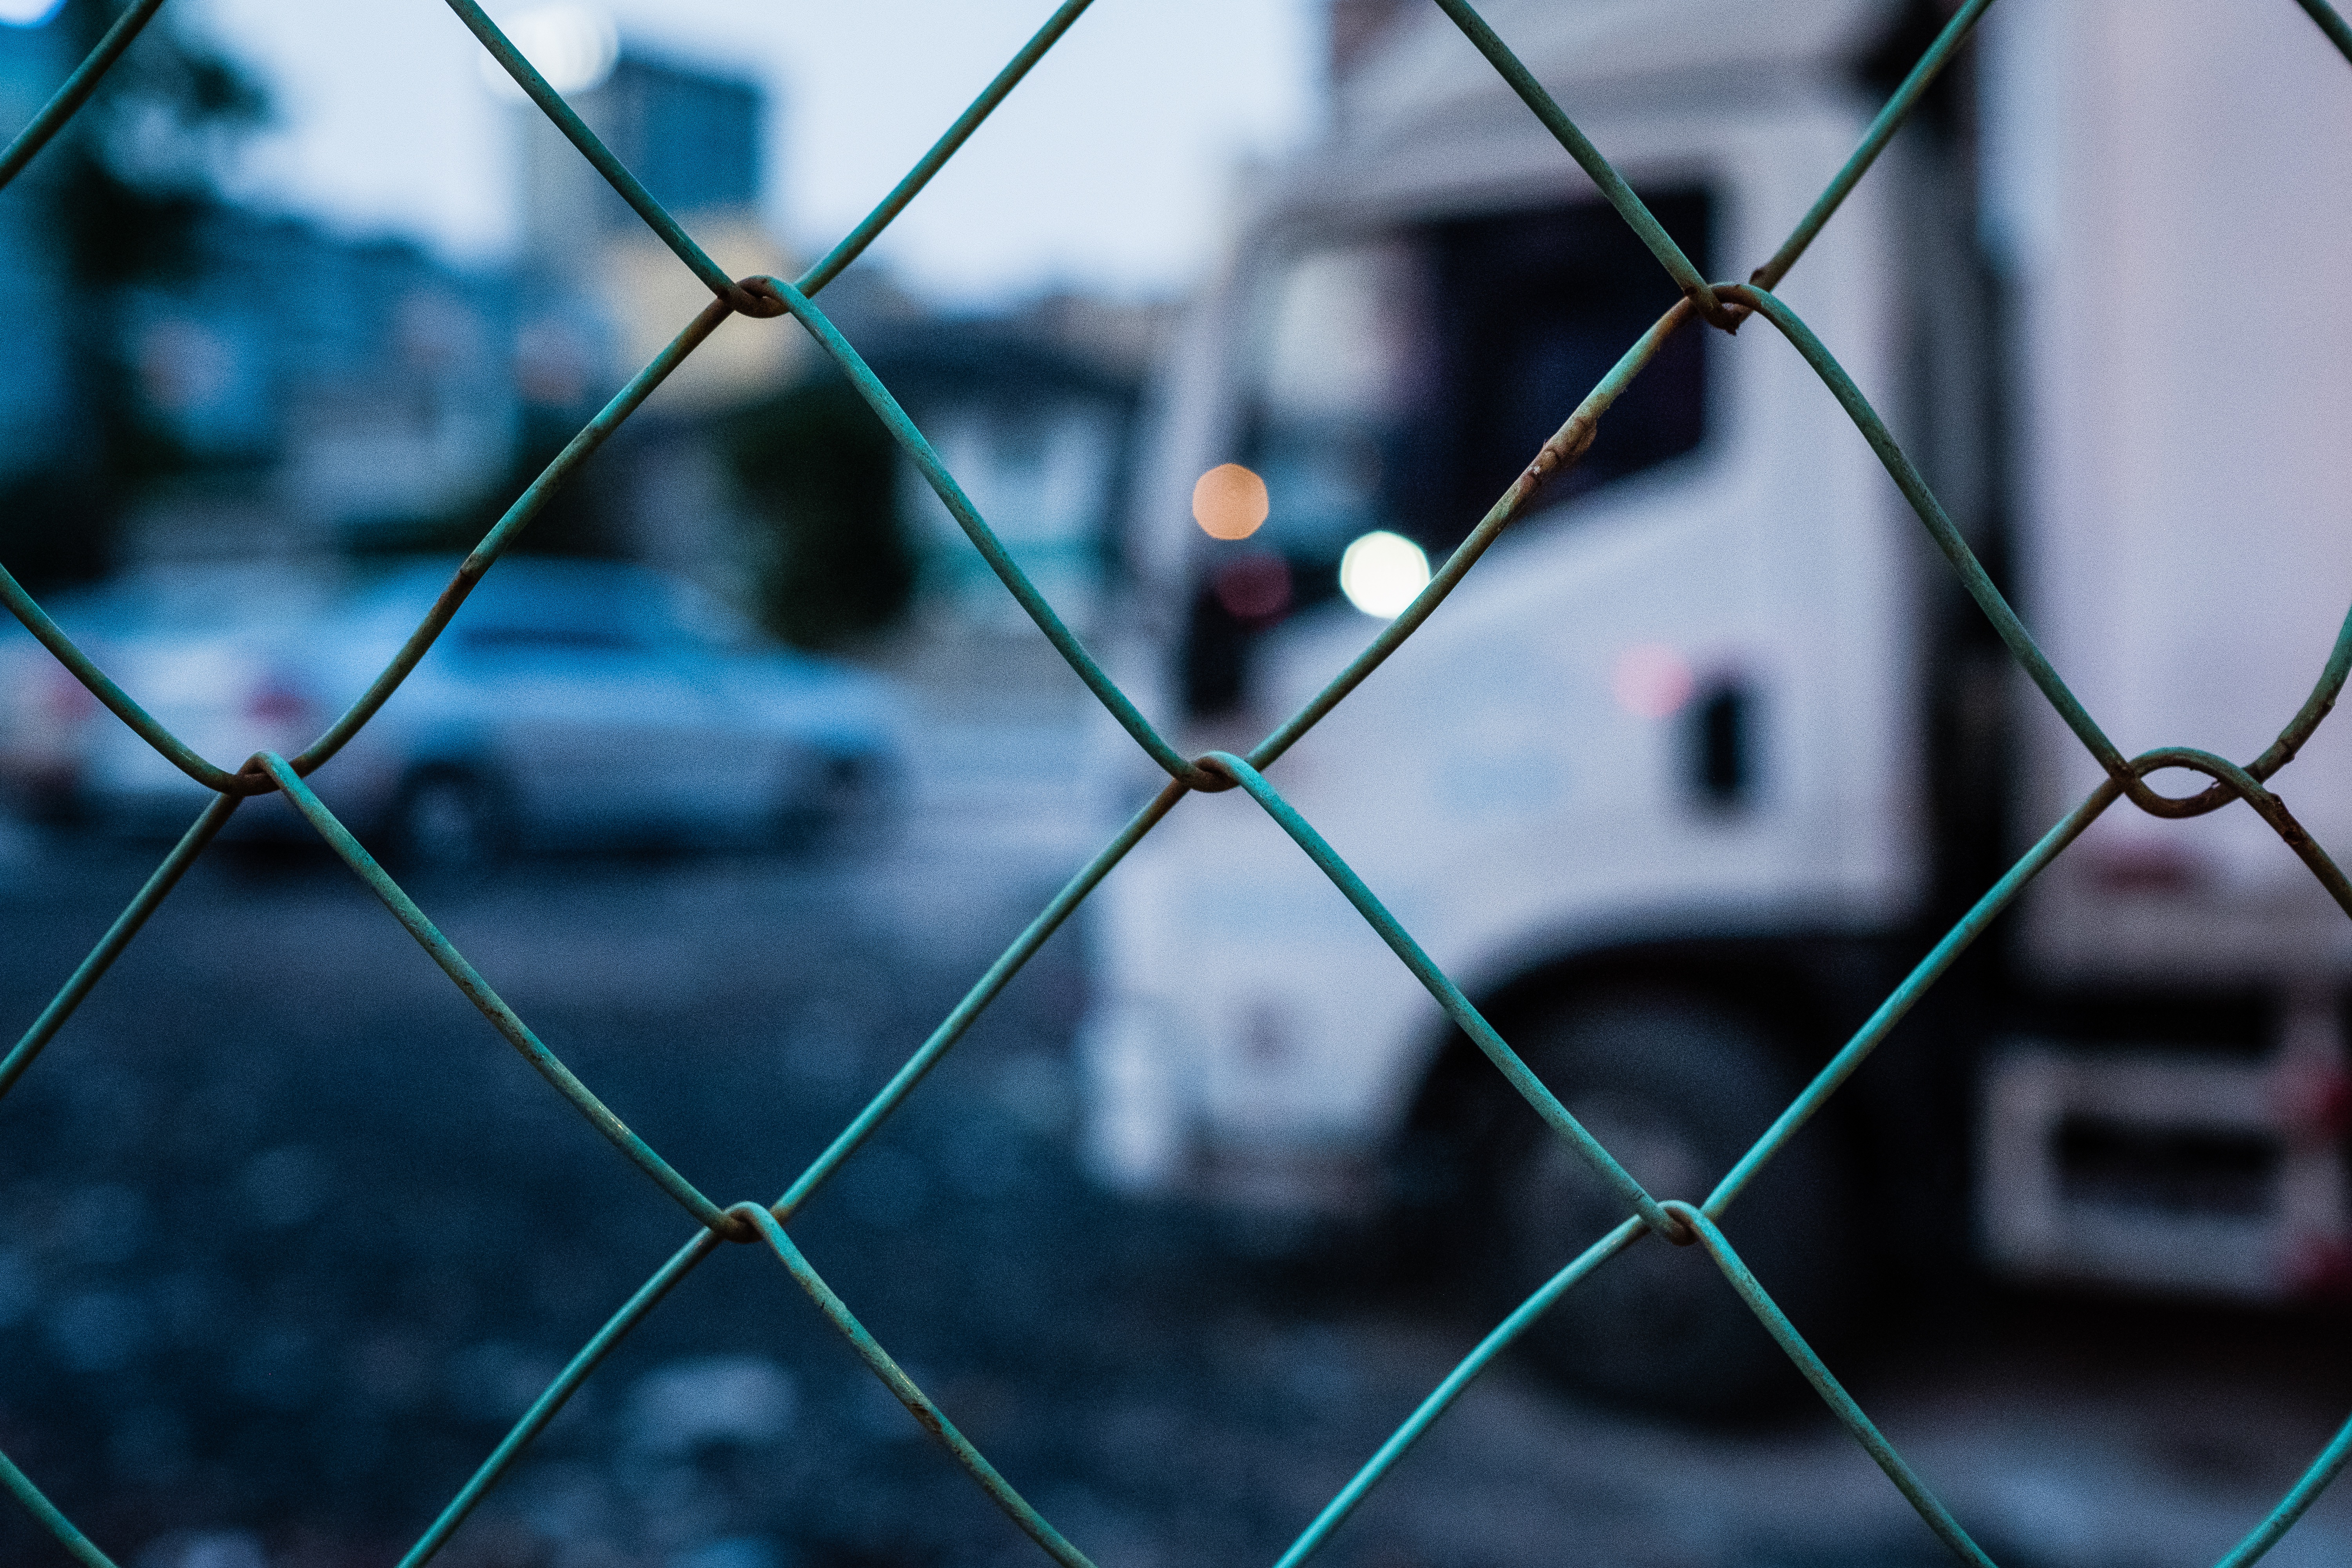
branch, light, sunlight, leaf, flower, line, green, blue, circle, symmetry, shape, macro photography, computer wallpaper